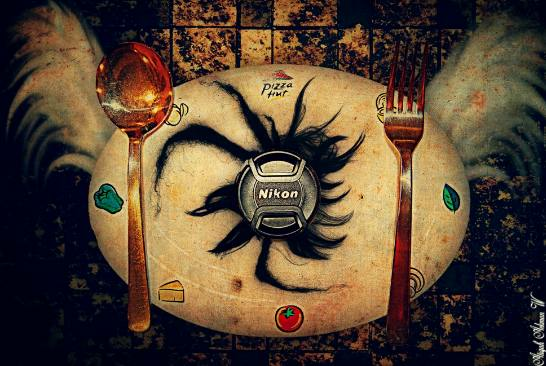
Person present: No